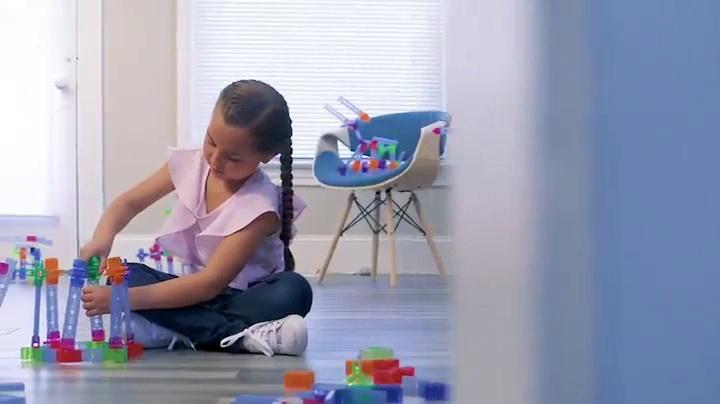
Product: Brackitz Inventor Building Toy 44-Piece Set – Award-Winning STEM Kids Building Kit for Hours of Creative & Construction Fun – Educational Learning Toys for Boys & Girls Ages 3, 4, 5+ Year Olds
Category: Toys & Games | Building Toys
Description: FASCINATING FUN FOR ALL AGES – Brackitz fun building kits provide a childhood of imaginative play.
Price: $29.99
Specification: ProductDimensions:3x7.5x12inches|ItemWeight:1.3pounds|ShippingWeight:1.4pounds(Viewshippingratesandpolicies)|ASIN:B01BCLJ54W|Itemmodelnumber:BZ82111|Manufacturerrecommendedage:36months-18years|Batteries:2AAbatteriesrequired.